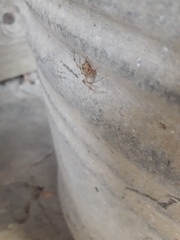
Species: Parasteatoda_tepidariorum